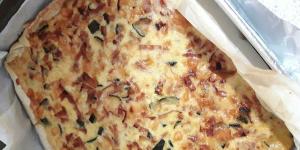
quiche de calabacin y jamon york